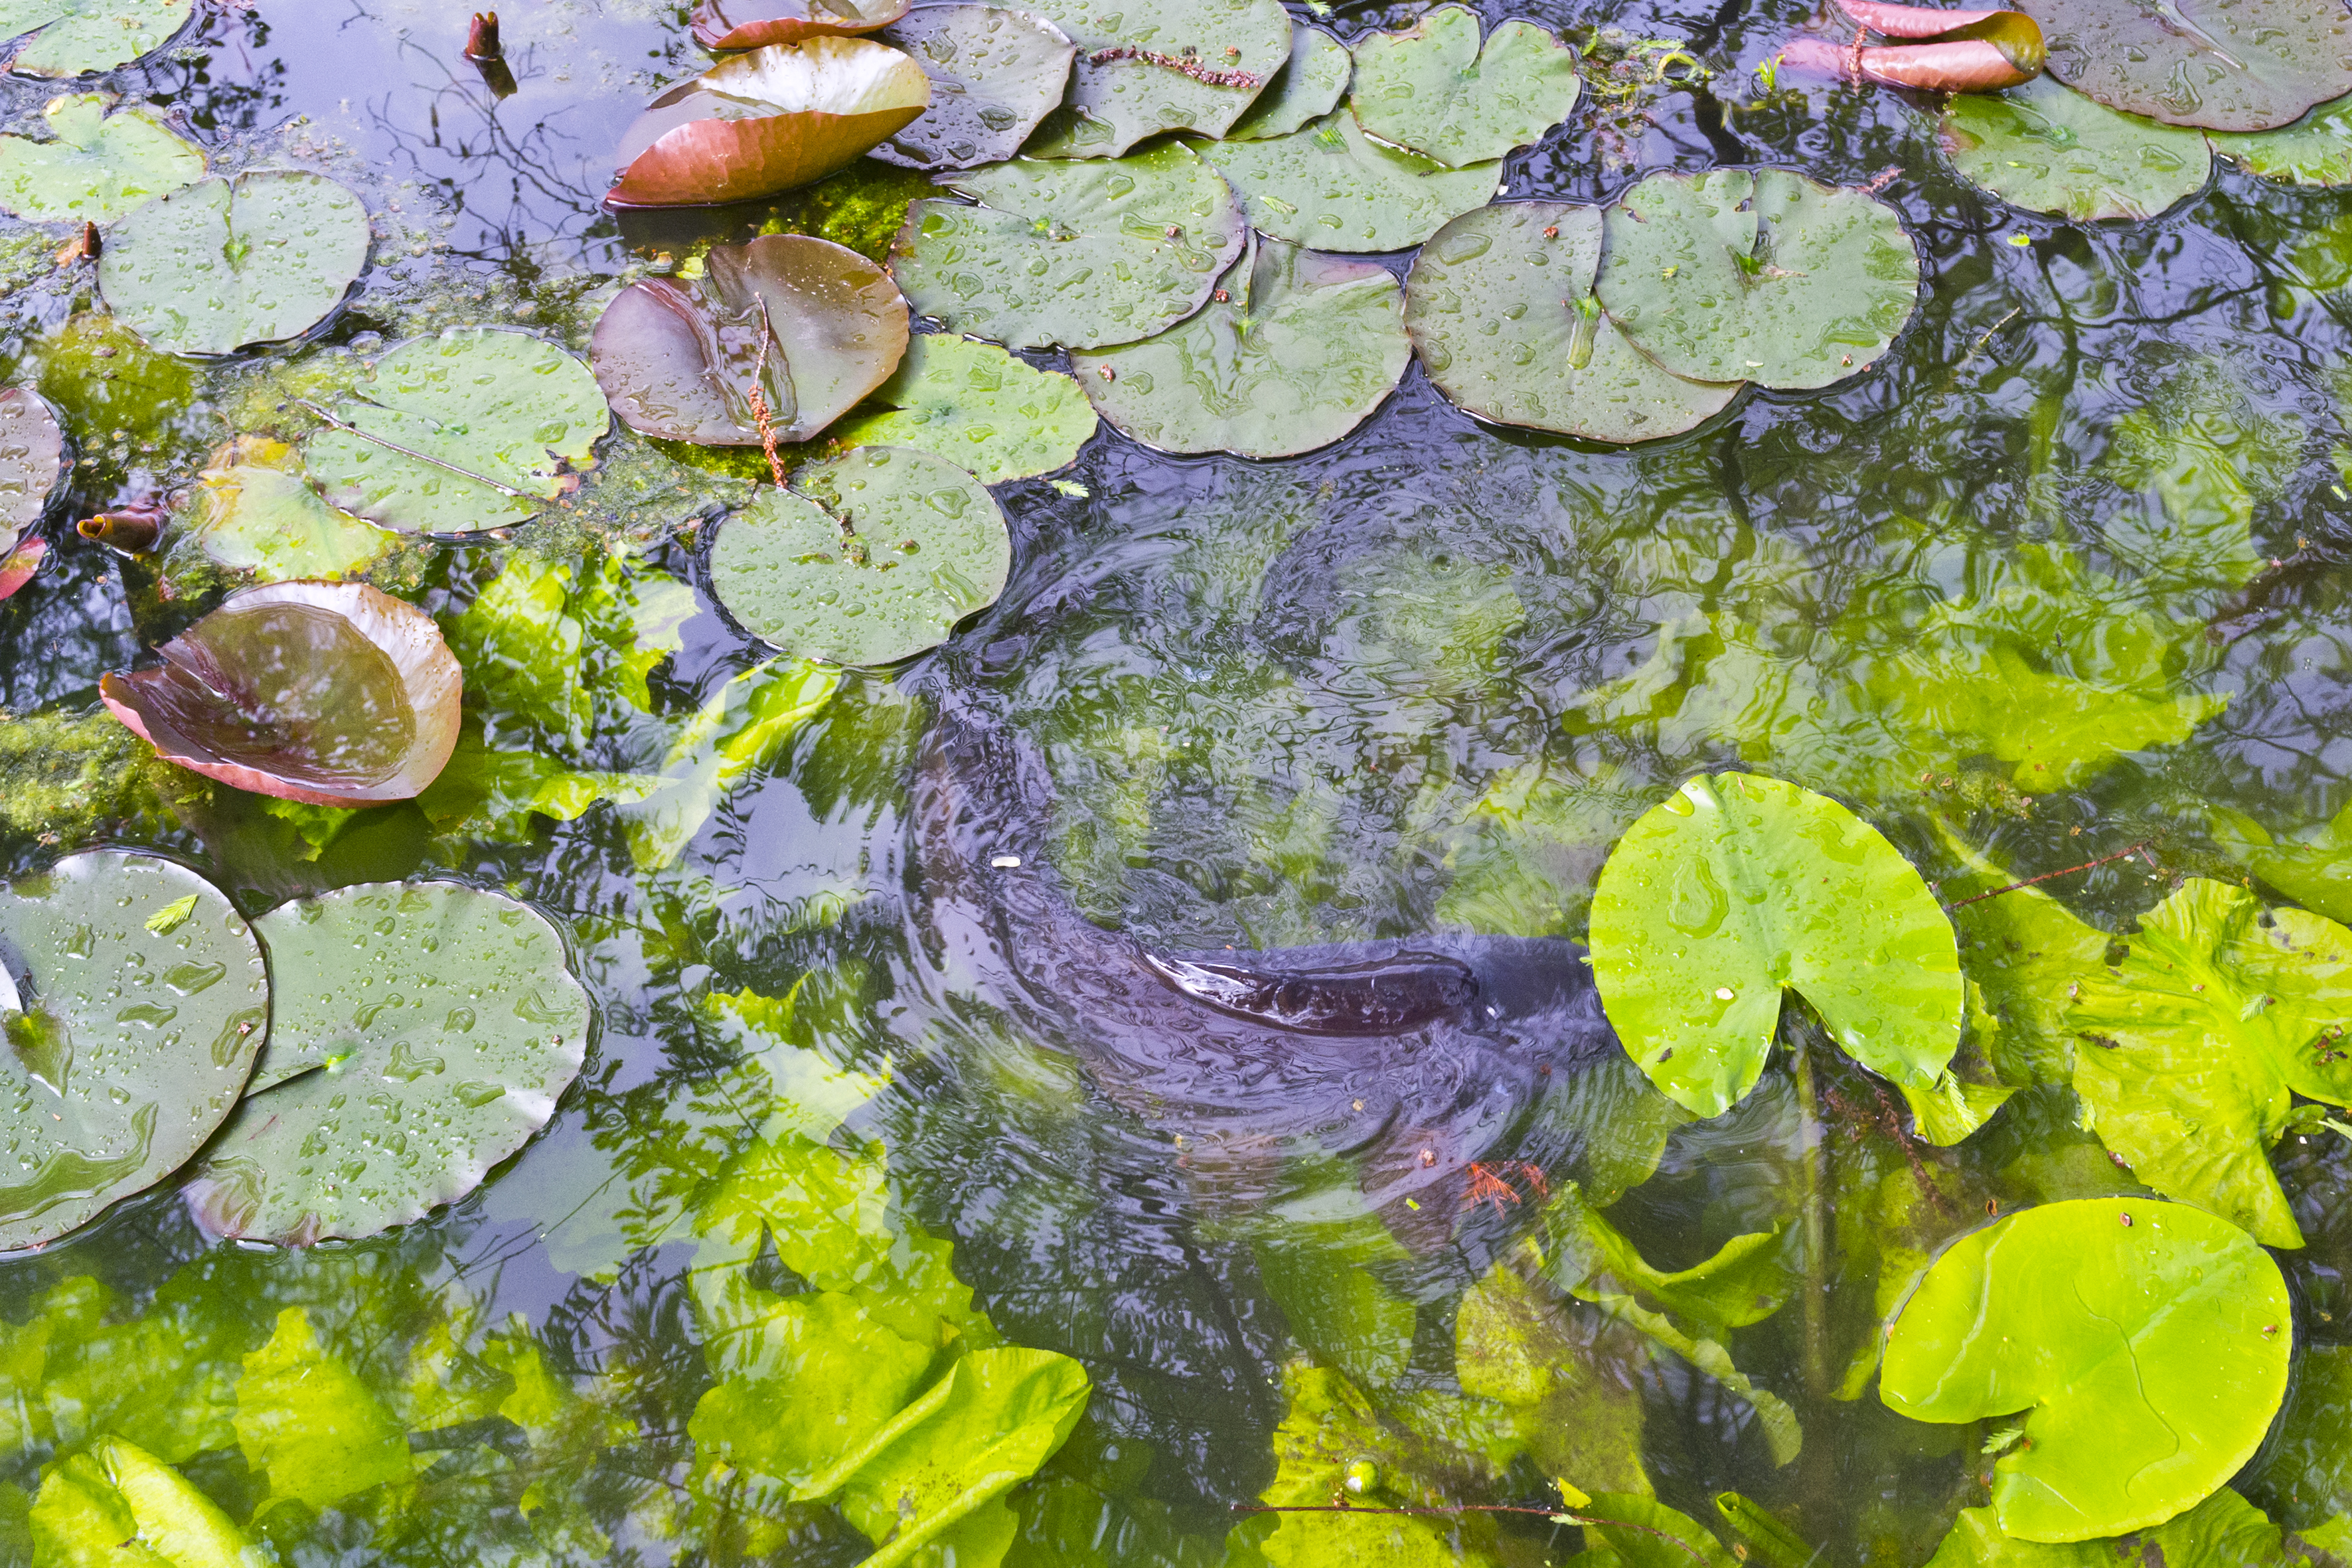
water, leaf, flower, pond, autumn, italy, tuscany, botany, garden, flora, algae, wetland, habitat, lucca, fish pond, natural environment